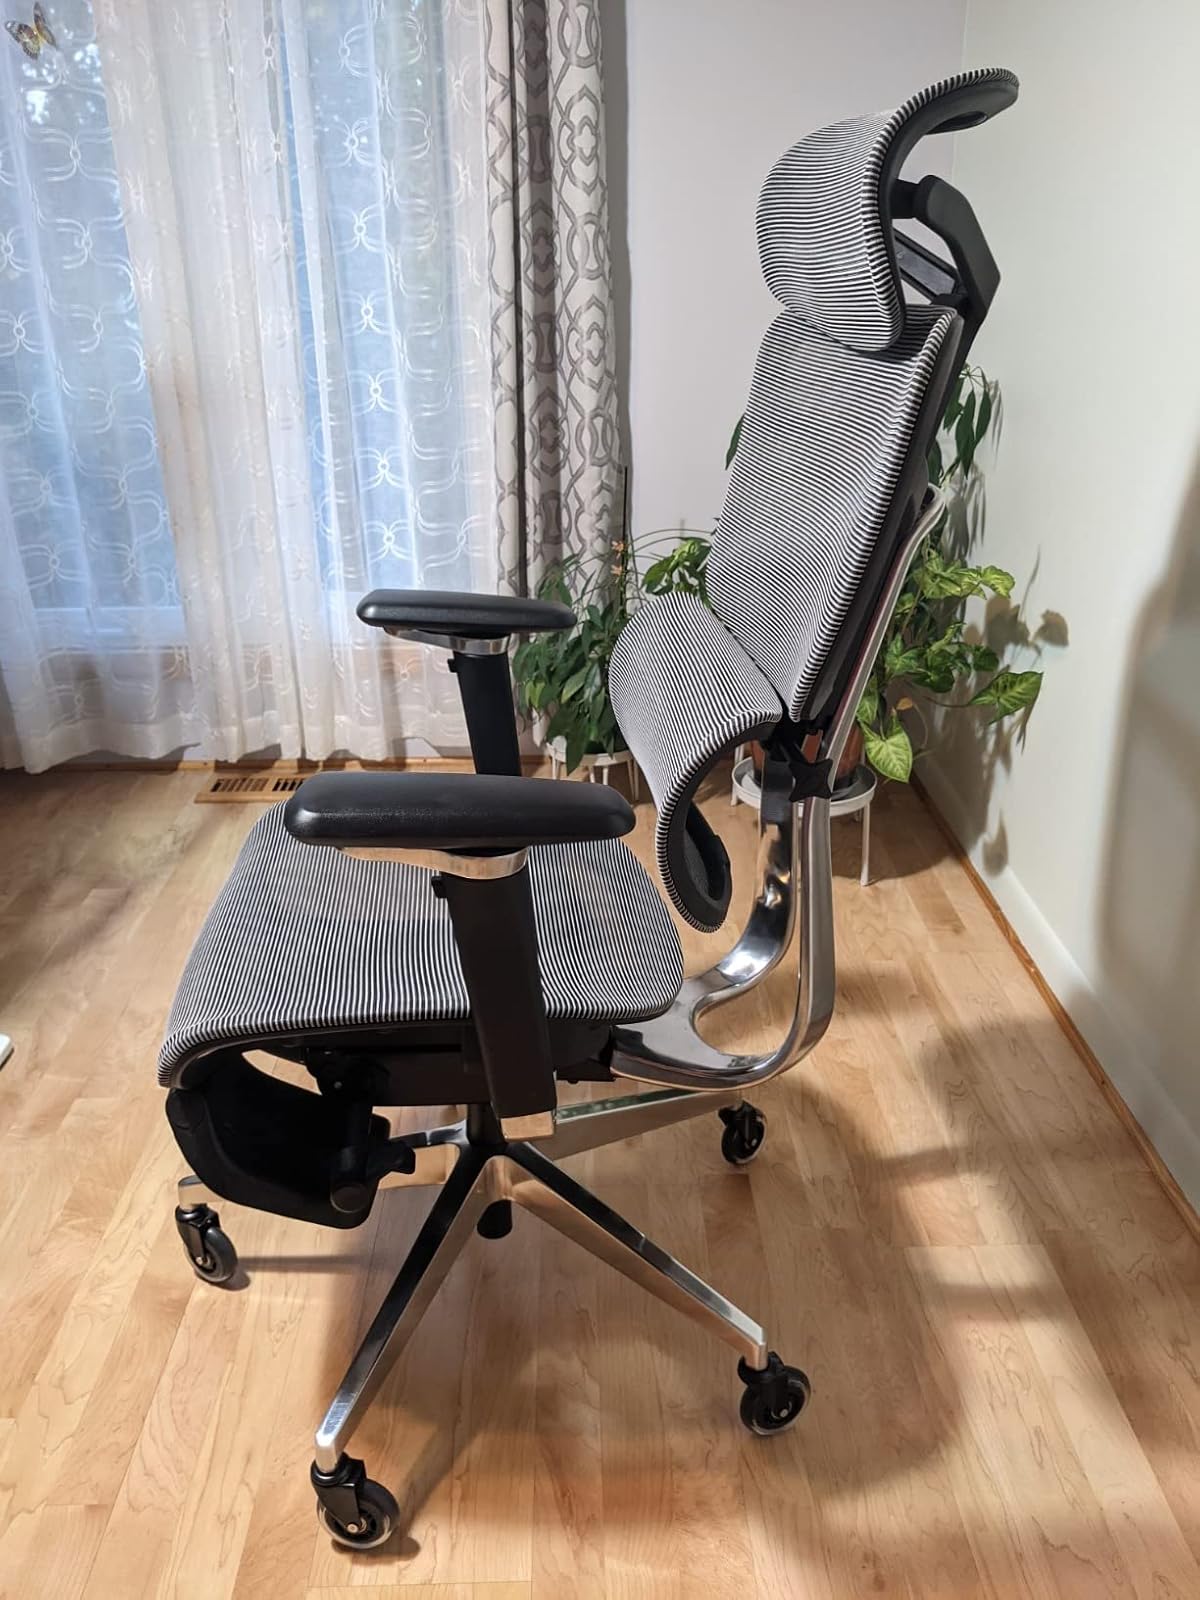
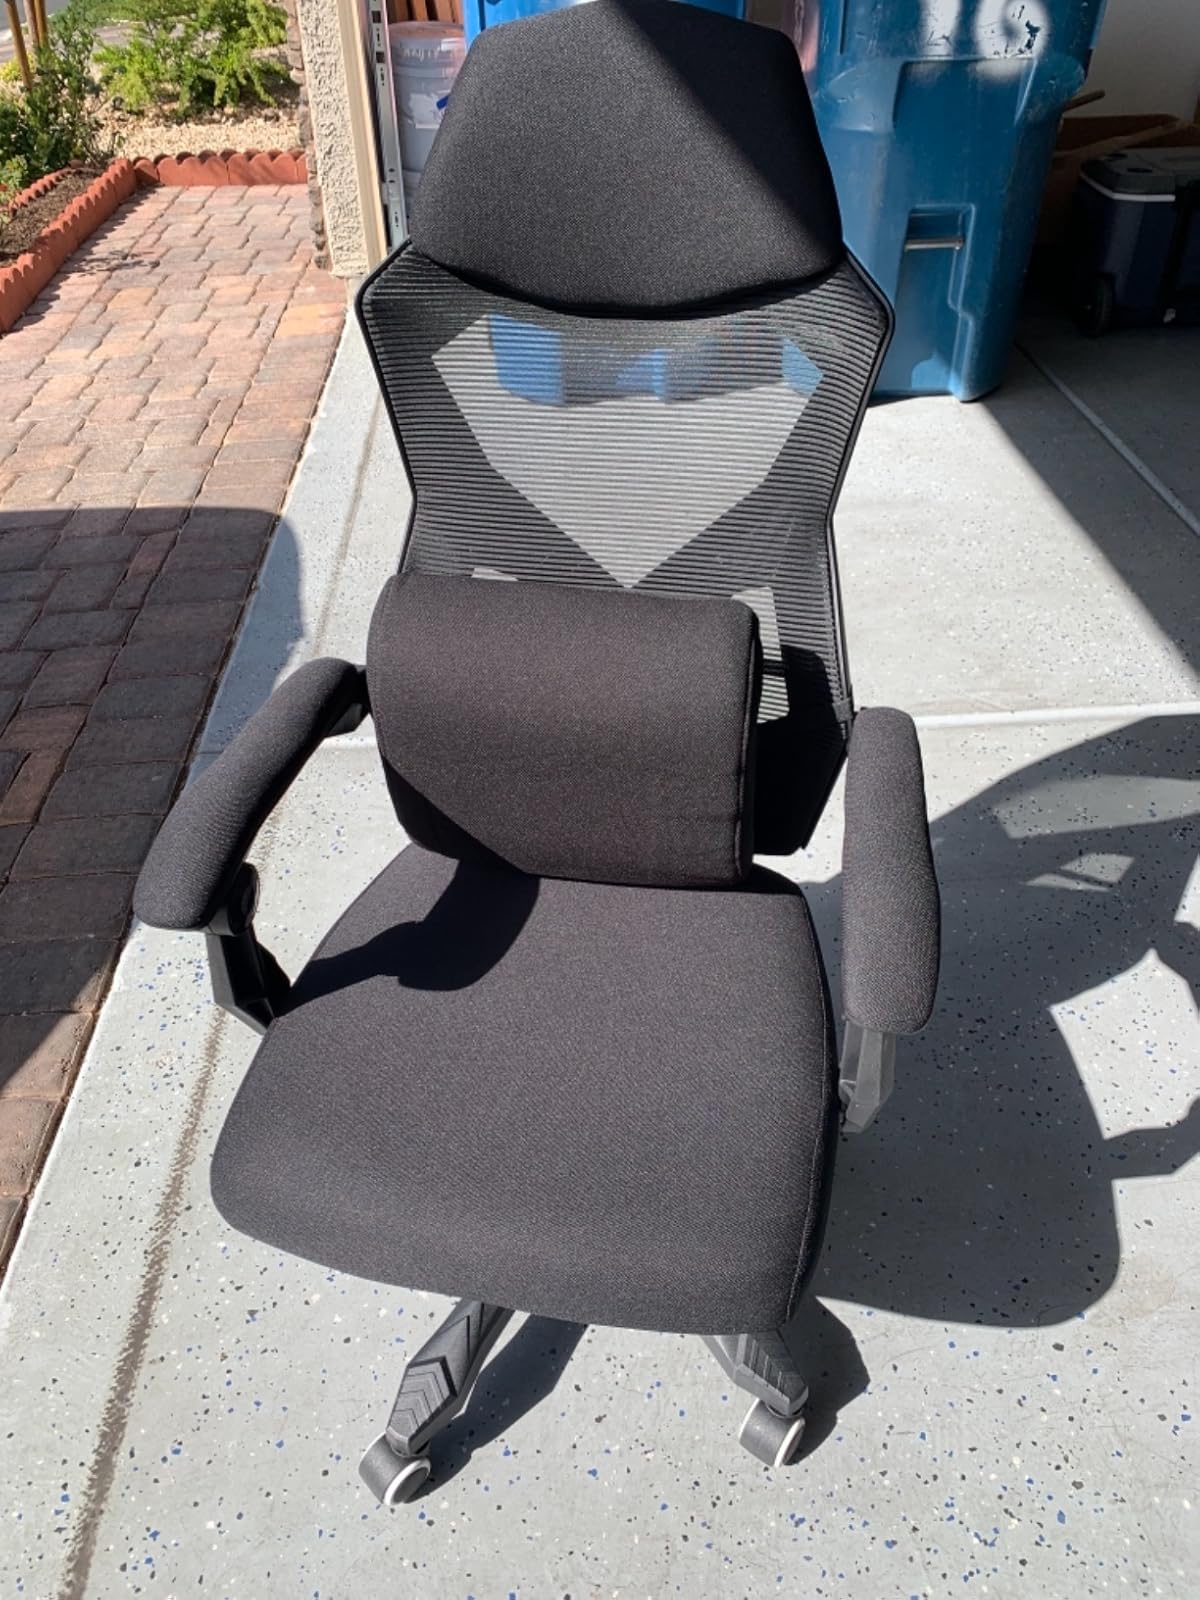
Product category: items_chair
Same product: no